Edwin Ginn

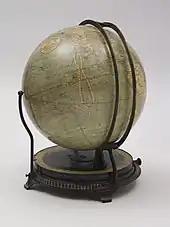
Globe manufactured by Ginn and Heath in 1879

Influenced by Edward Everett Hale, a pastor of Boston's South Congregational Church, Ginn dedicated himself to the cause and the possibility of peace. On July 12, 1910, through a $1 million endowment, he founded the International School of Peace in Boston. whose purpose was "Educating the people of all nations to a full knowledge of the waste and destructiveness of war and of preparation for war, its evil effects on present social conditions and on the wellbeing of future generations, and to promote international justice and the brotherhood of man, and generally by every practical means to promote peace and goodwill among all mankind.